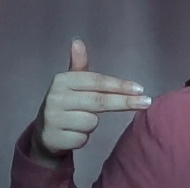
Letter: ghain